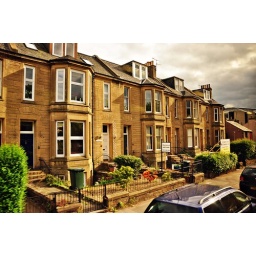
One of the houses in the streets during the way to the City Centre of Edinburgh. Taken from a bus running pretty fast.